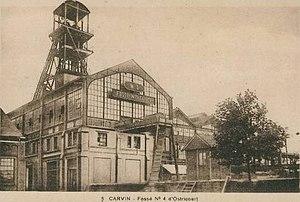
Fosse n° 4 de la Compagnie des mines d'Ostricourt, Carvin, Pas-de-Calais, France.
La Compagnie des mines d'Ostricourt exploitait le charbon dans le Bassin minier du Nord-Pas-de-Calais du 19 décembre 1860, date de la création de la compagnie, jusque la nationalisation le 17 mai 1946. Huit puits ont été creusés par la compagnie, numérotés de 1 à 7 bis.